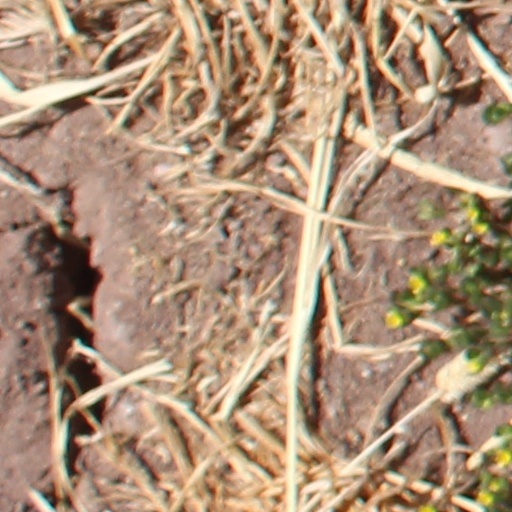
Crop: wheat